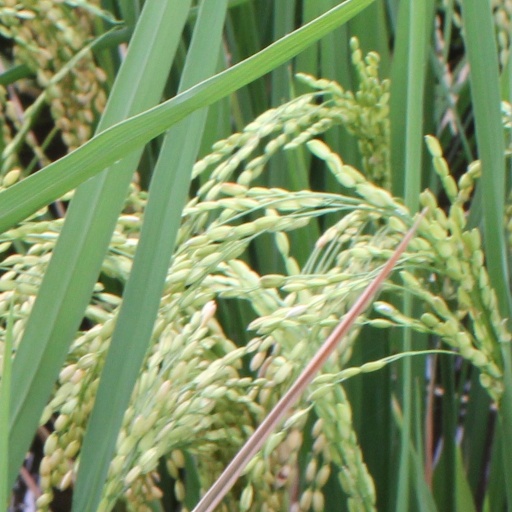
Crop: rice